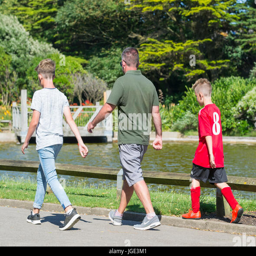
father and sons walking together through a park on a warm day